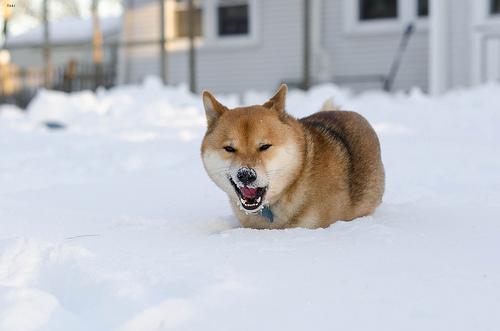
Breed: shiba inu